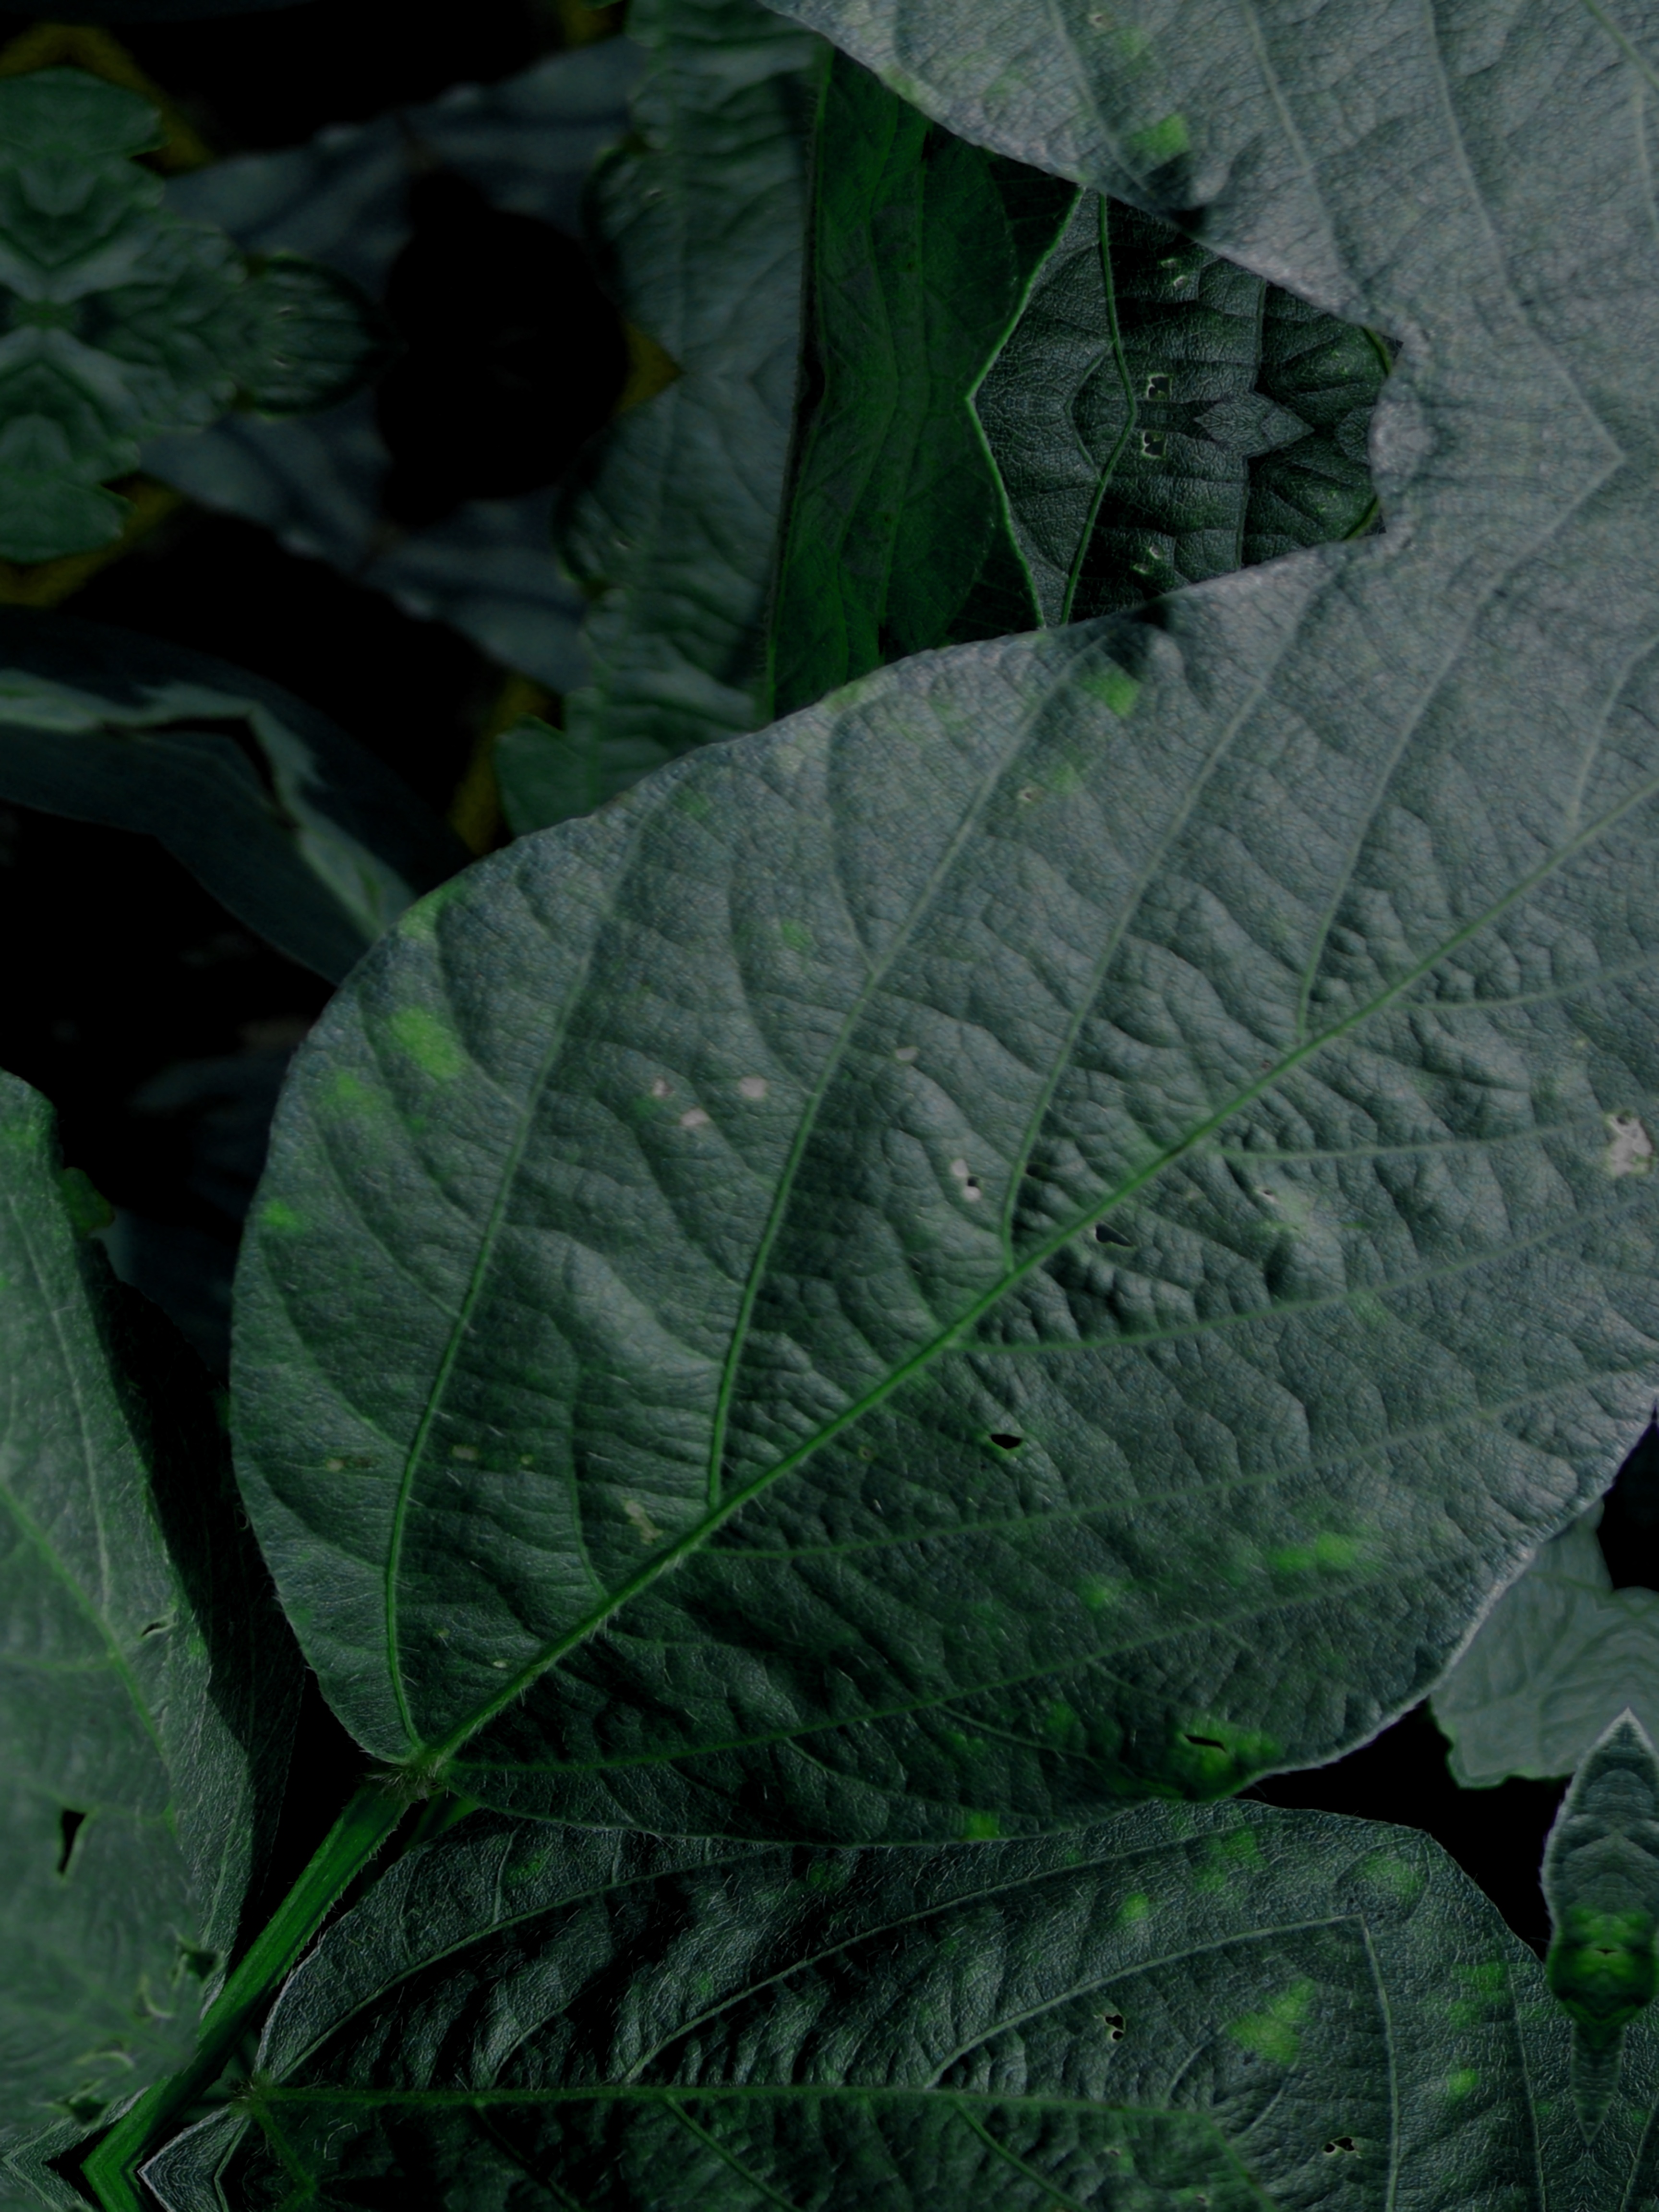
Label: Disease